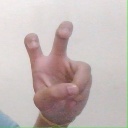
अक्षर: ई